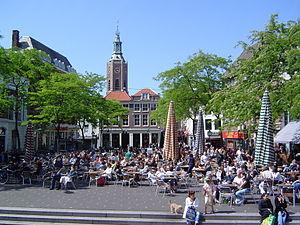
Une place est un espace public non bâti, desservi par des voies de communication ; elle peut être affectée aux piétons ou aux véhicules.